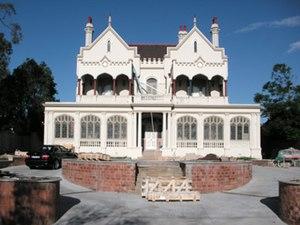
Ashfield est une ville-banlieue située dans la zone d'administration locale d'Inner West, dans l'agglomération de Sydney en Nouvelle-Galles du Sud. Elle comptait 23 841 habitants en 2016.